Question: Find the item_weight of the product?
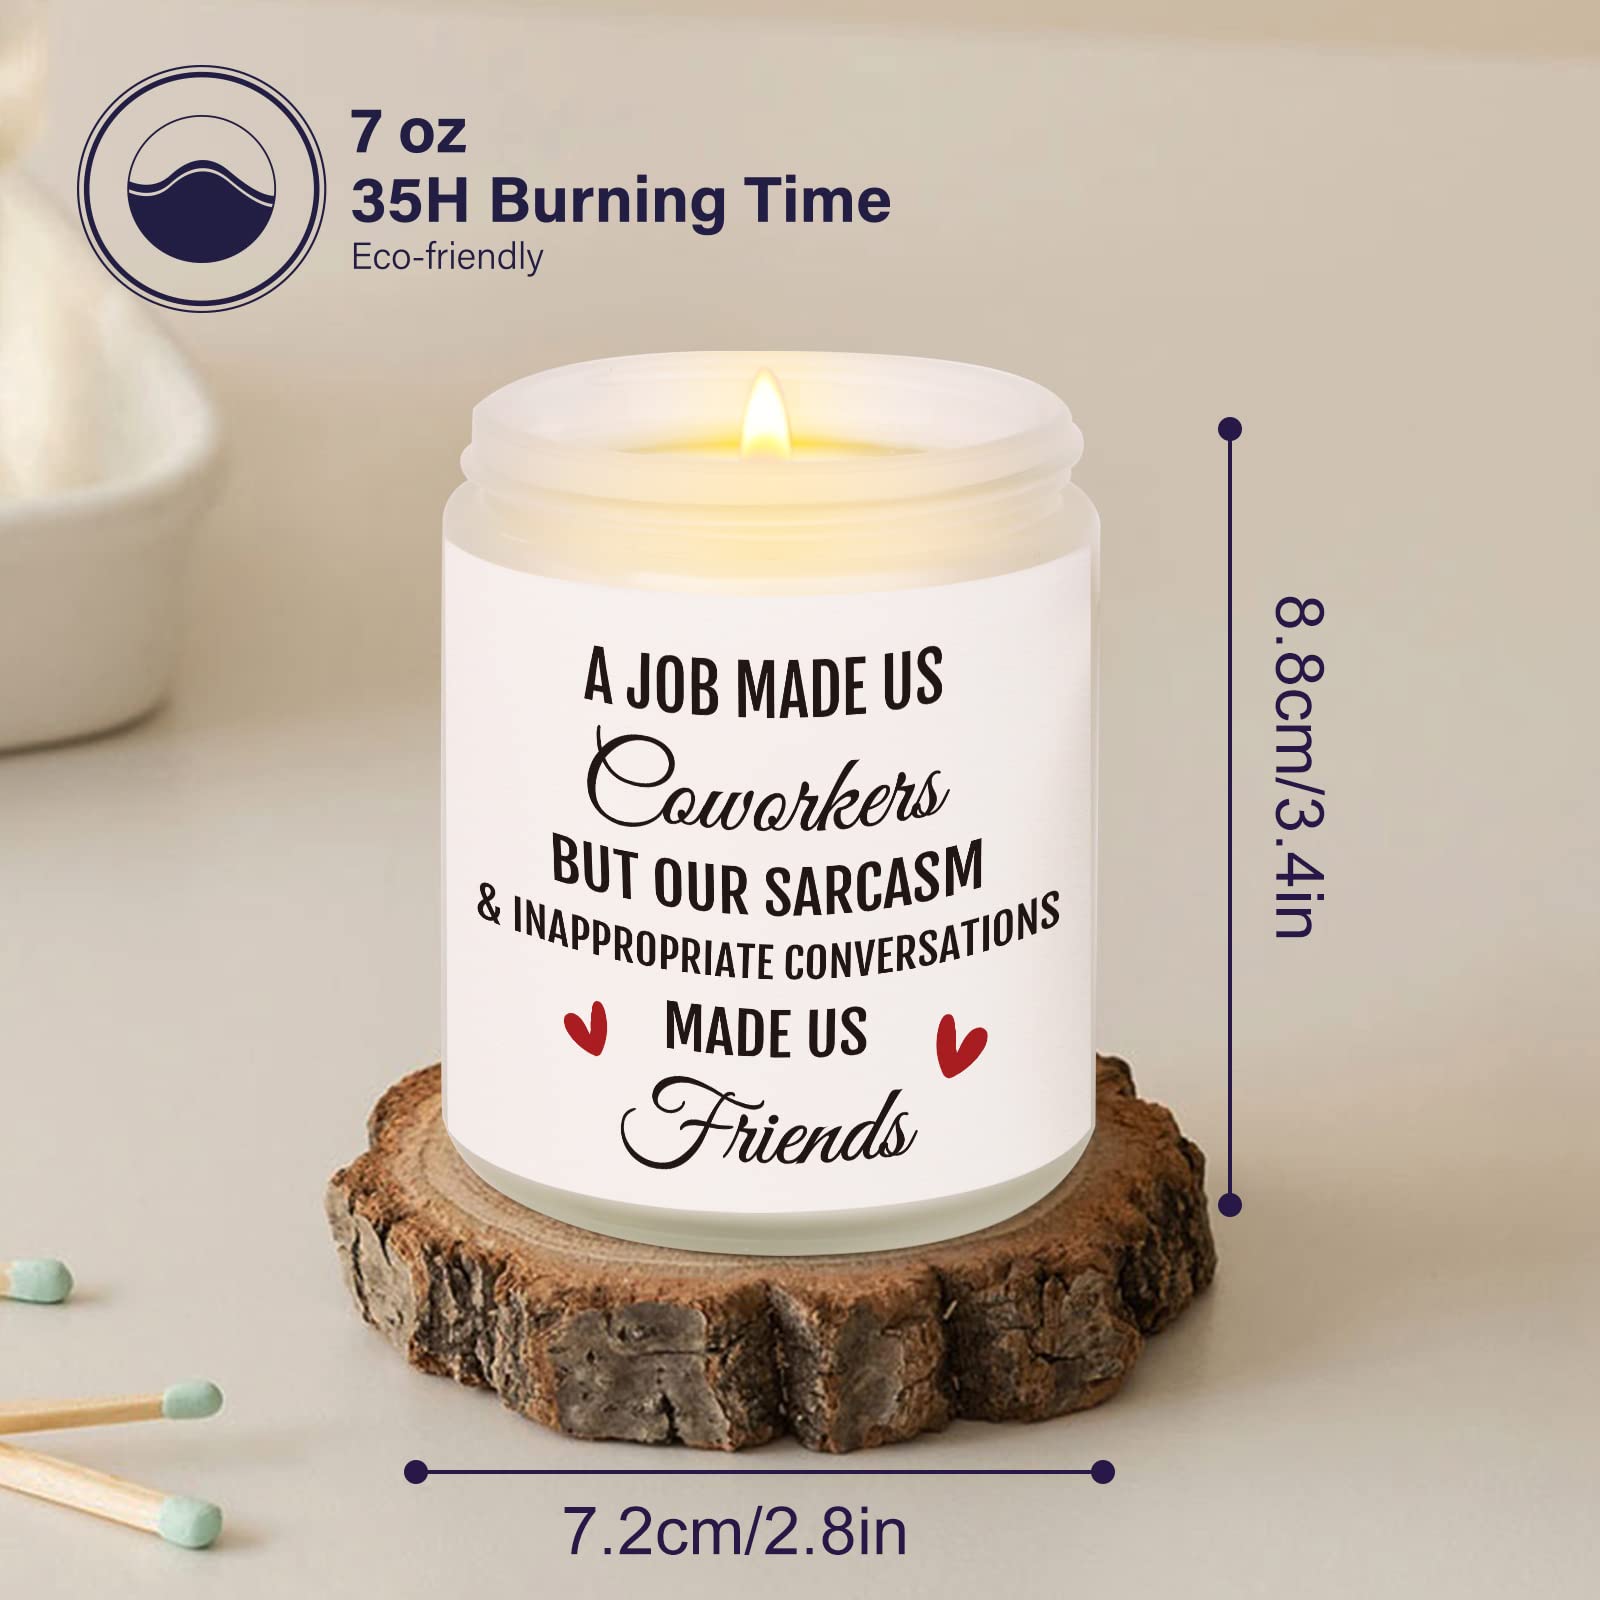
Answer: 7.0 ounce